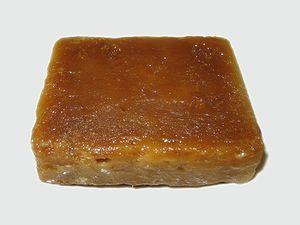
La canne à sucre est une plante cultivée appartenant au genre Saccharum, cultivée principalement pour la production du sucre extrait des tiges. Historiquement quatre espèces de cannes ont été domestiquées, principalement Saccharum officinarum, mais les cultivars modernes forment un ensemble d'hybrides complexes issus principalement de croisements entre Saccharum officinarum et Saccharum spontaneum, avec des contributions de Saccharum robustum, Saccharum sinense, Saccharum barberi, et de plusieurs genres apparentés tels que Miscanthus, Narenga et Erianthus.